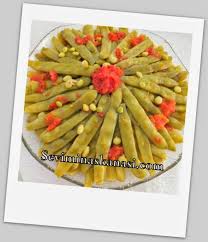
Yemek: taze_fasulye